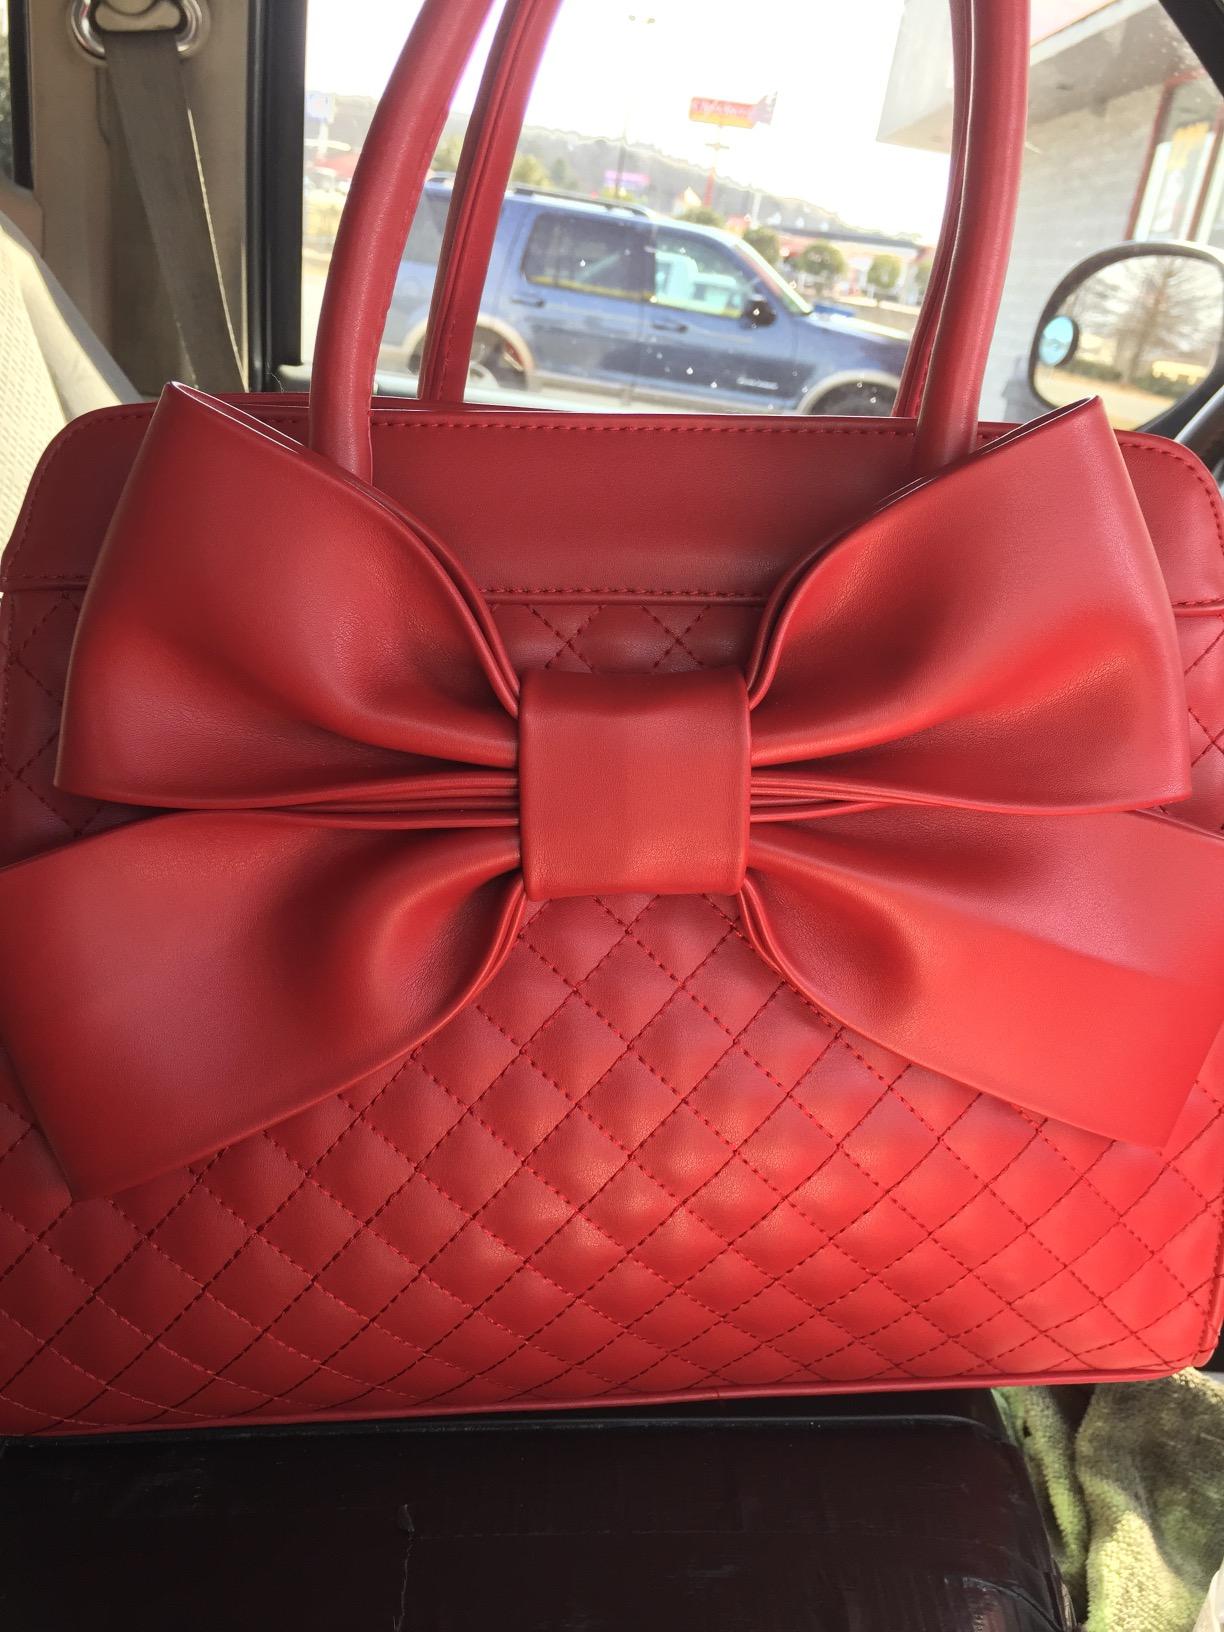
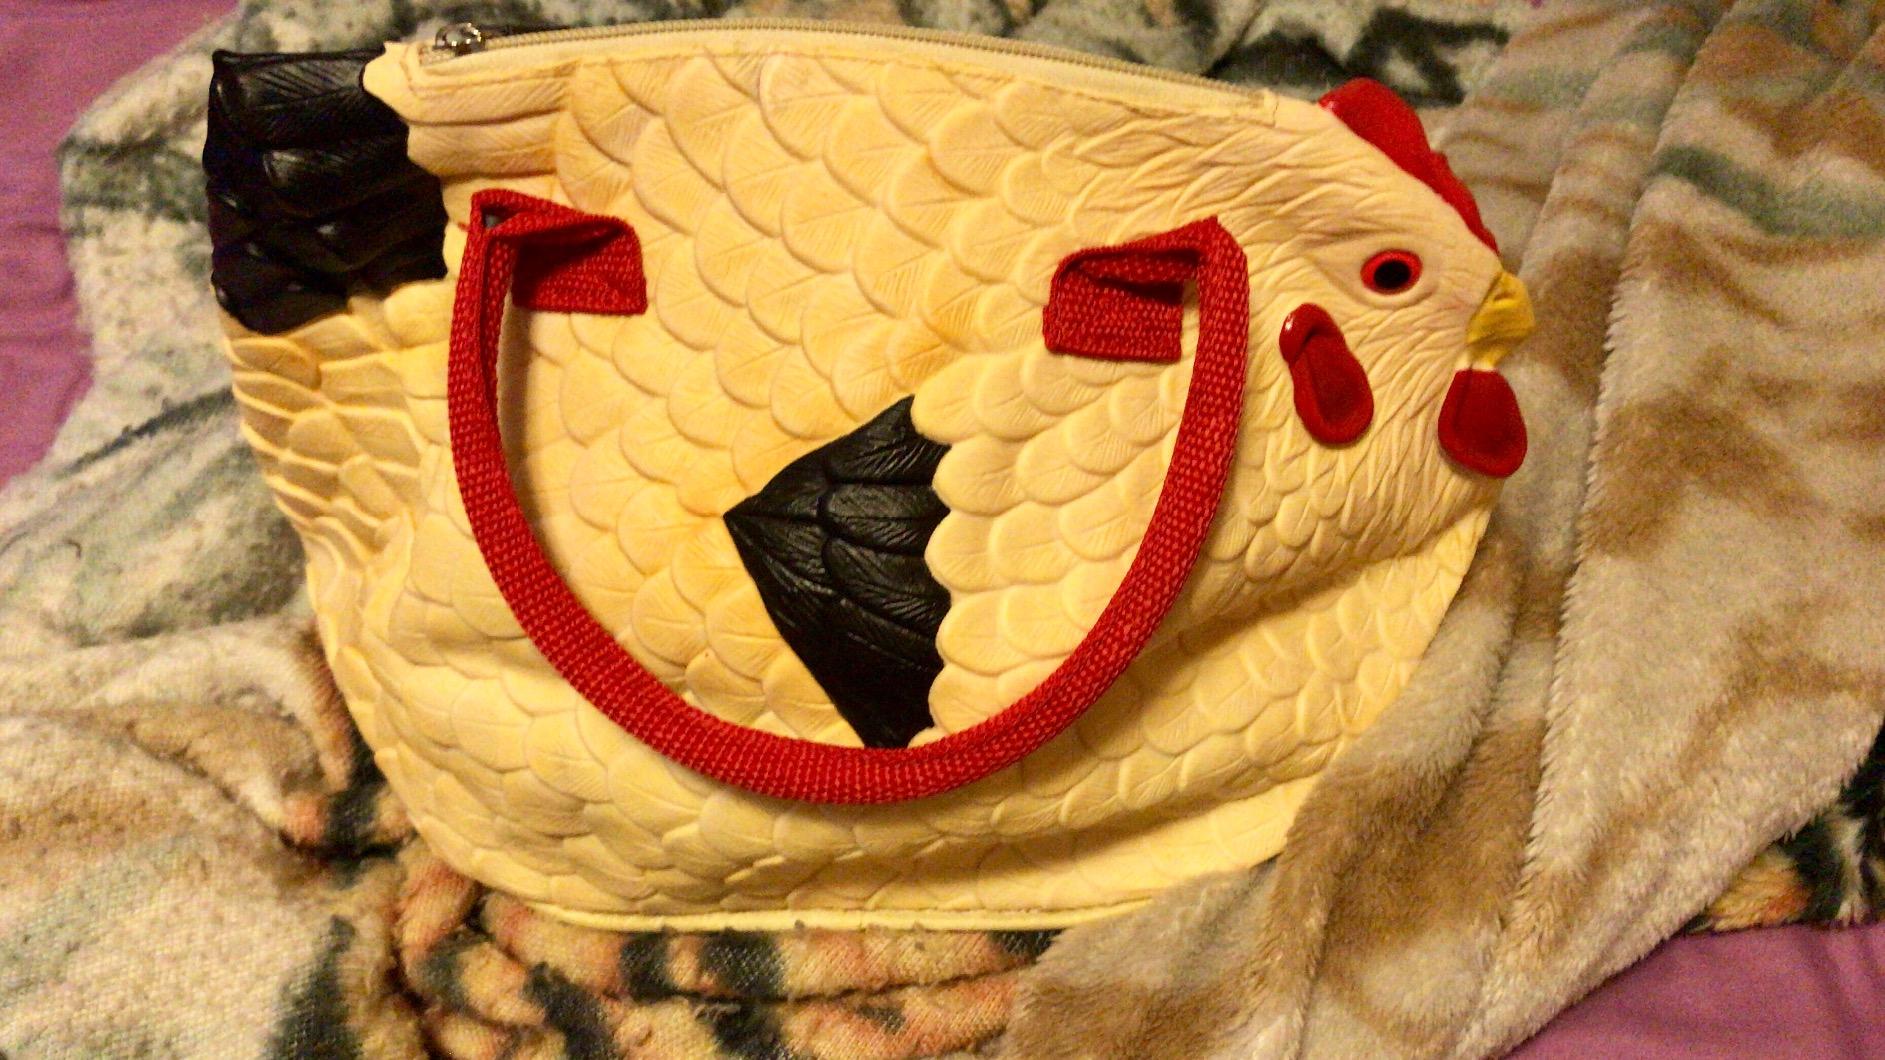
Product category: accessories_handbag
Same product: no